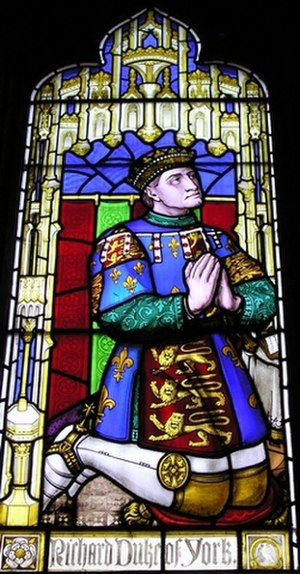
Rosekrigene / Konfliktens årsager / Omstridt arvefølge
Richard af York
Rosekrigene 1455-1487 var en serie af krige om den den engelske trone mellem to grene af Plantagenet-slægten. Magtkampen var resultatet af sociale og økonomiske problemer efter Hundredårskrigen og det svage og uduelige styre af den periodevis sindssyge Henrik 6. af Huset Lancaster, som fik Richard Plantagenet af Huset York til at gøre krav på tronen.